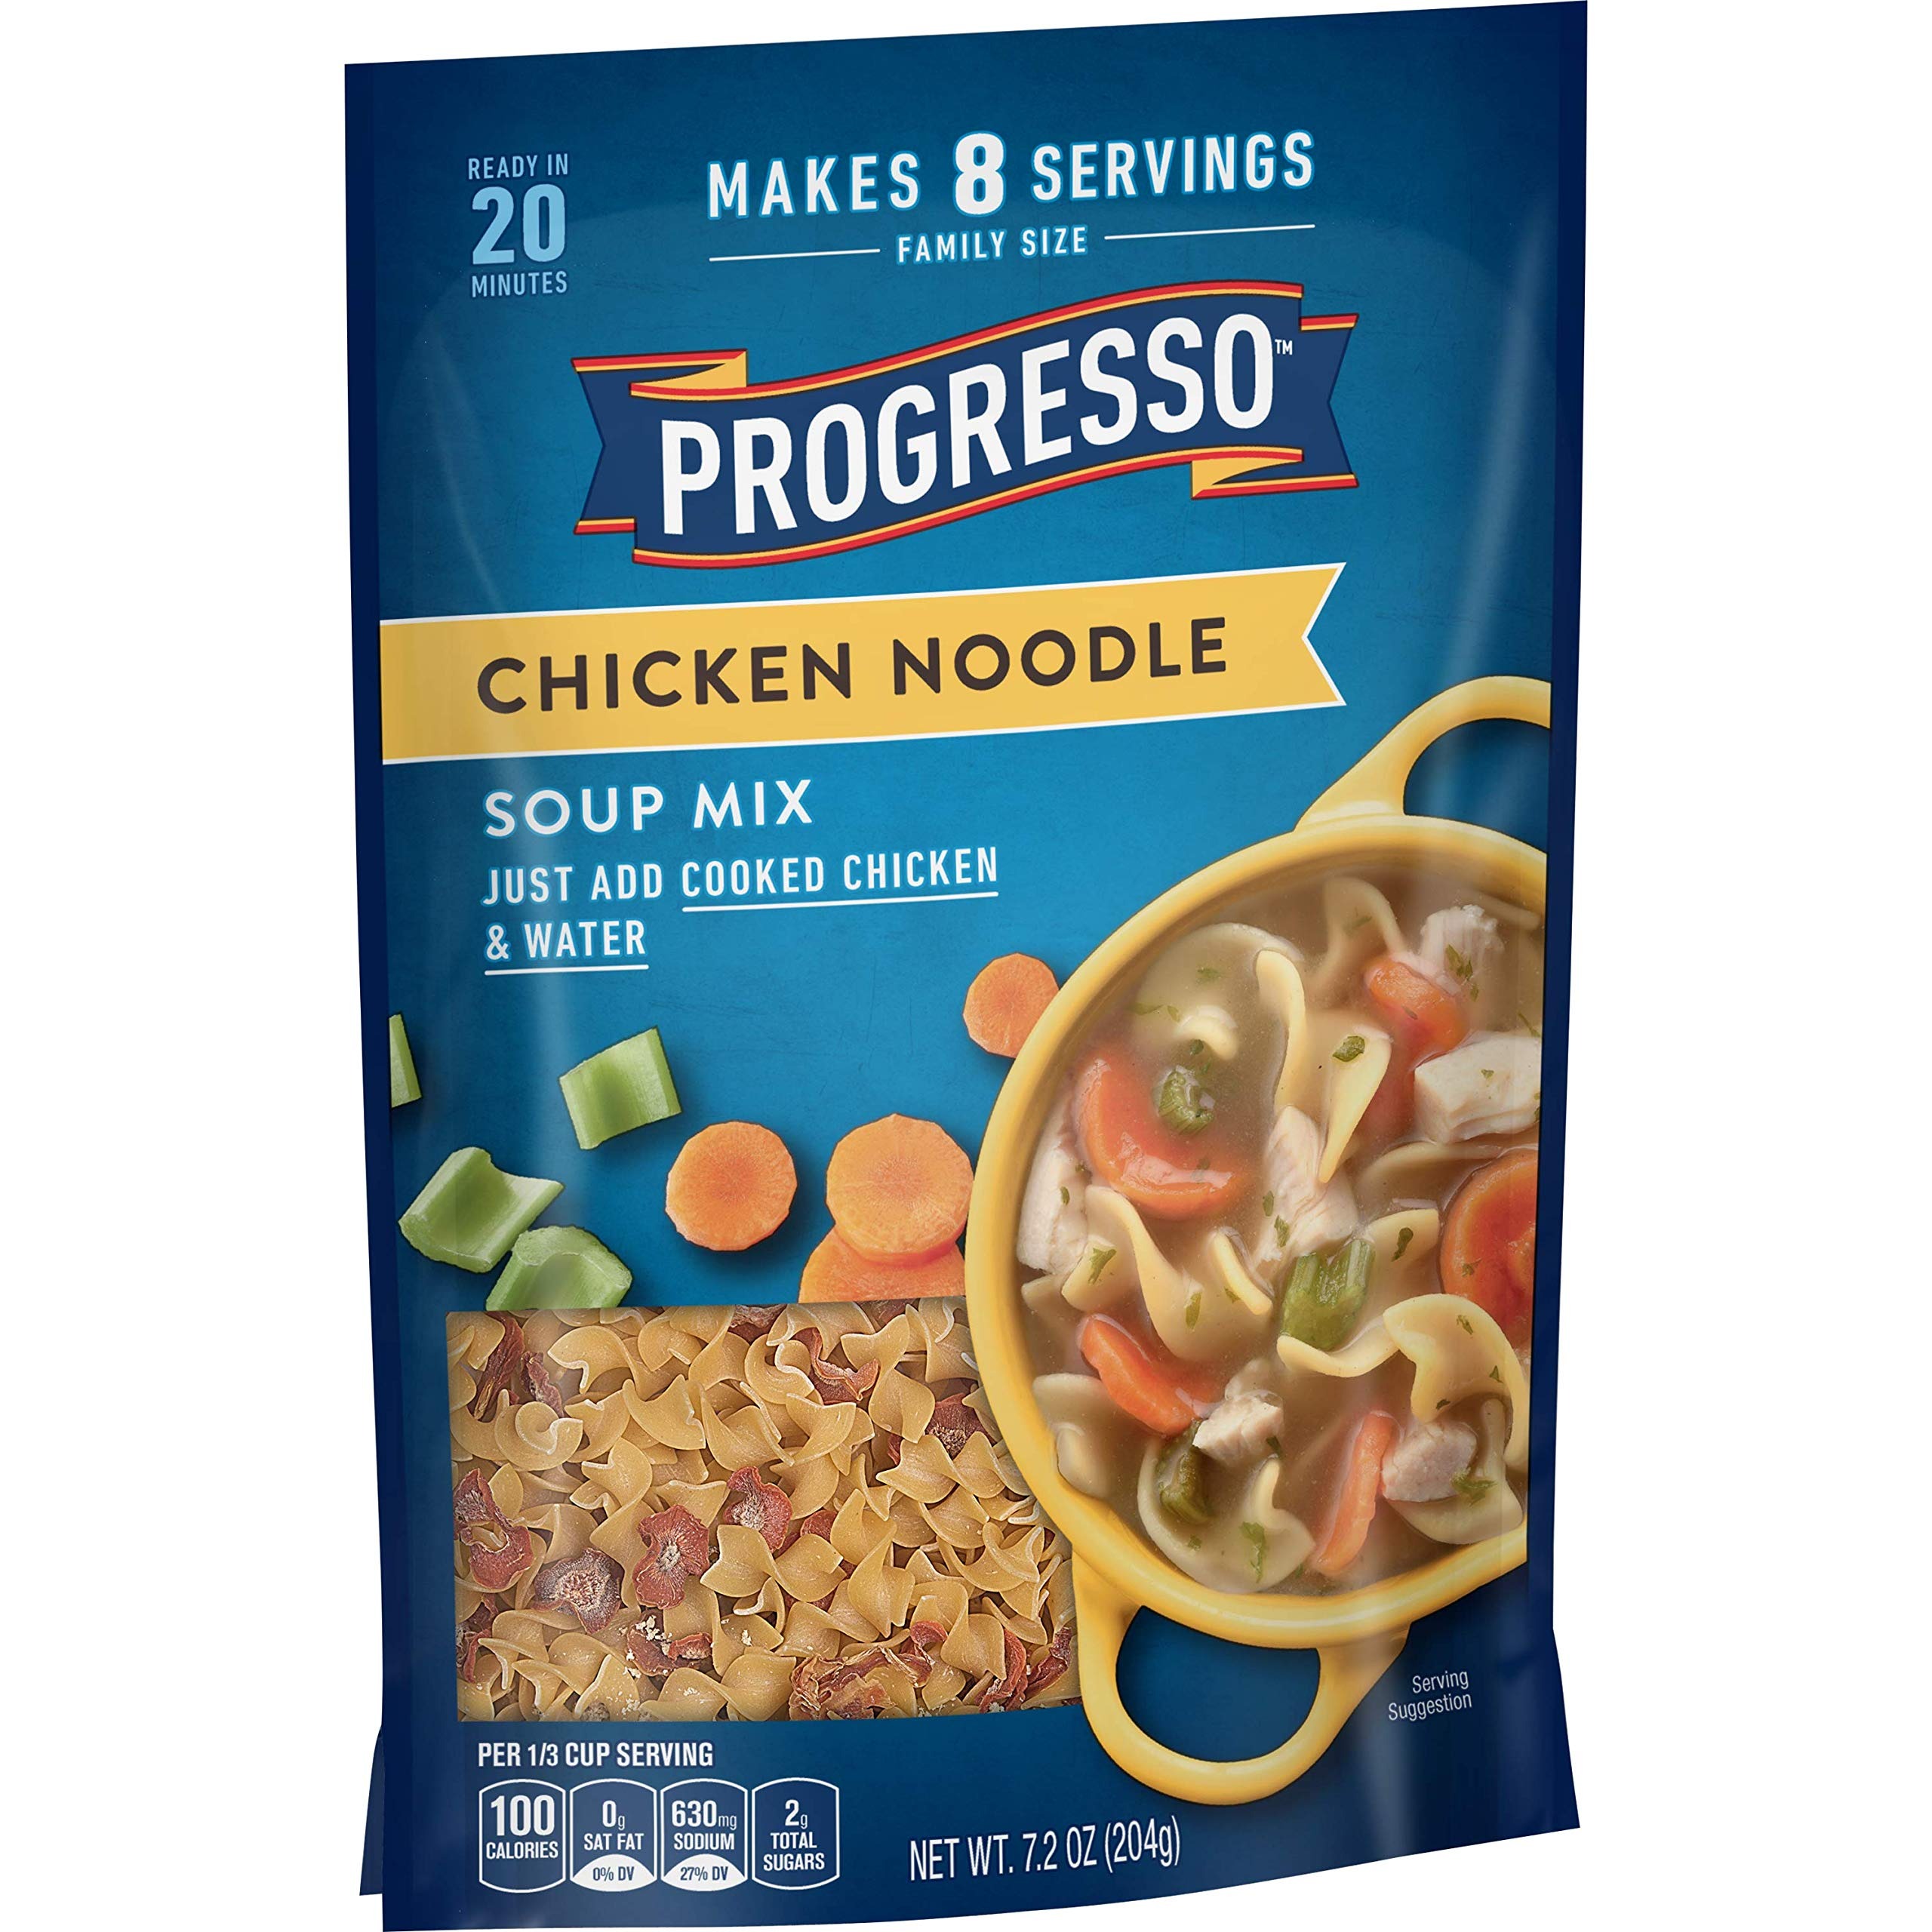
Item Name: Progresso Chicken Noodle Dry Soup Mix, Family Size, 7.2 oz.
Bullet Point 1: CHICKEN NOODLE SOUP MIX: Enjoy the flavors of homecooked soup in a few simple steps
Bullet Point 2: DRY SOUP MIX: Simply add water and cooked chicken for comforting chicken noodle soup
Bullet Point 3: QUICK PREP: Make a pot of soup in 20 minutes
Bullet Point 4: FAMILY SIZE: Each package of dry soup mix makes eight servings
Bullet Point 5: CONTAINS: 7.2 oz
Value: 7.2
Unit: Ounce

Price: 7.11